Bryane Heaberlin

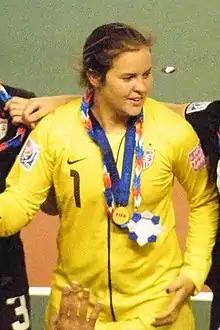
Heaberlin in 2012

Bryane Somerton Heaberlin (born November 2, 1993) is an American soccer goalkeeper who last played for Eintracht Frankfurt. She previously played for Turbine Potsdam. She has represented the United States on the under-20 national team and won gold with the team at the 2012 CONCACAF Women's U-20 Championship and 2012 FIFA U-20 Women's World Cup.